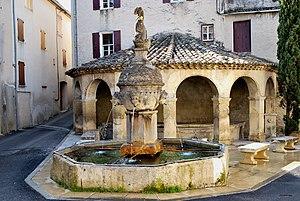
fontaine de mollans sur l'ouveze
Cet article recense les monuments historiques de la Drôme, en France.
Cet article dresse la liste des fontaines protégées au titre des monuments historiques dans la région Auvergne-Rhône-Alpes.
Mollans-sur-Ouvèze est une commune française située dans le département de la Drôme, en région Auvergne-Rhône-Alpes, à la frontière entre le Dauphiné et le Comtat Venaissin.